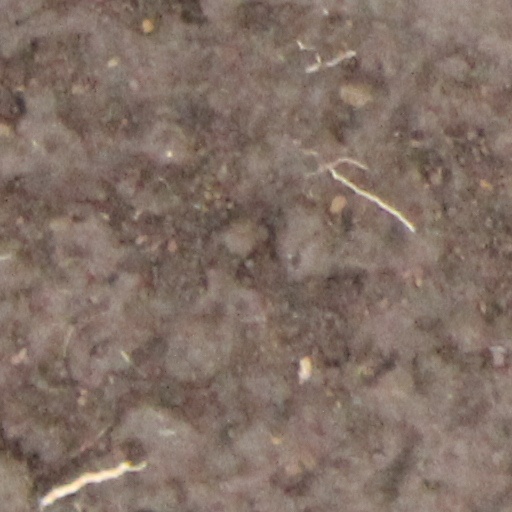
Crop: wheat